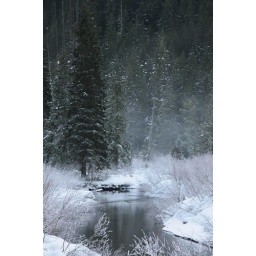
A tree near the river